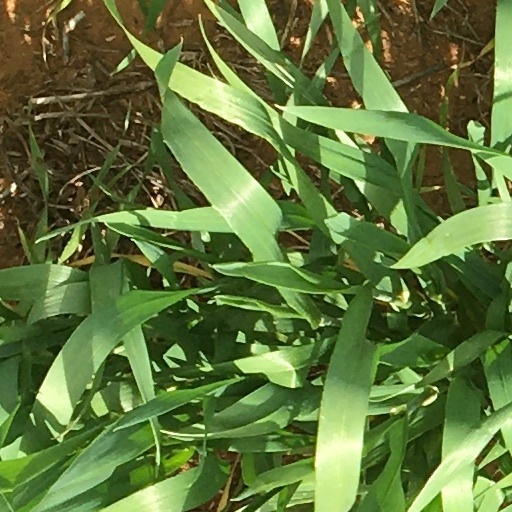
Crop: wheat